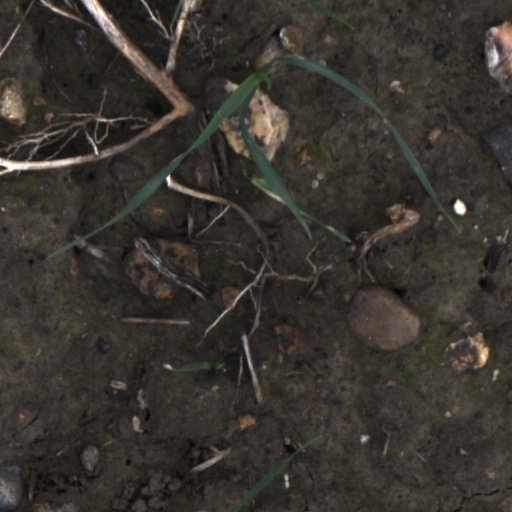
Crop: wheat